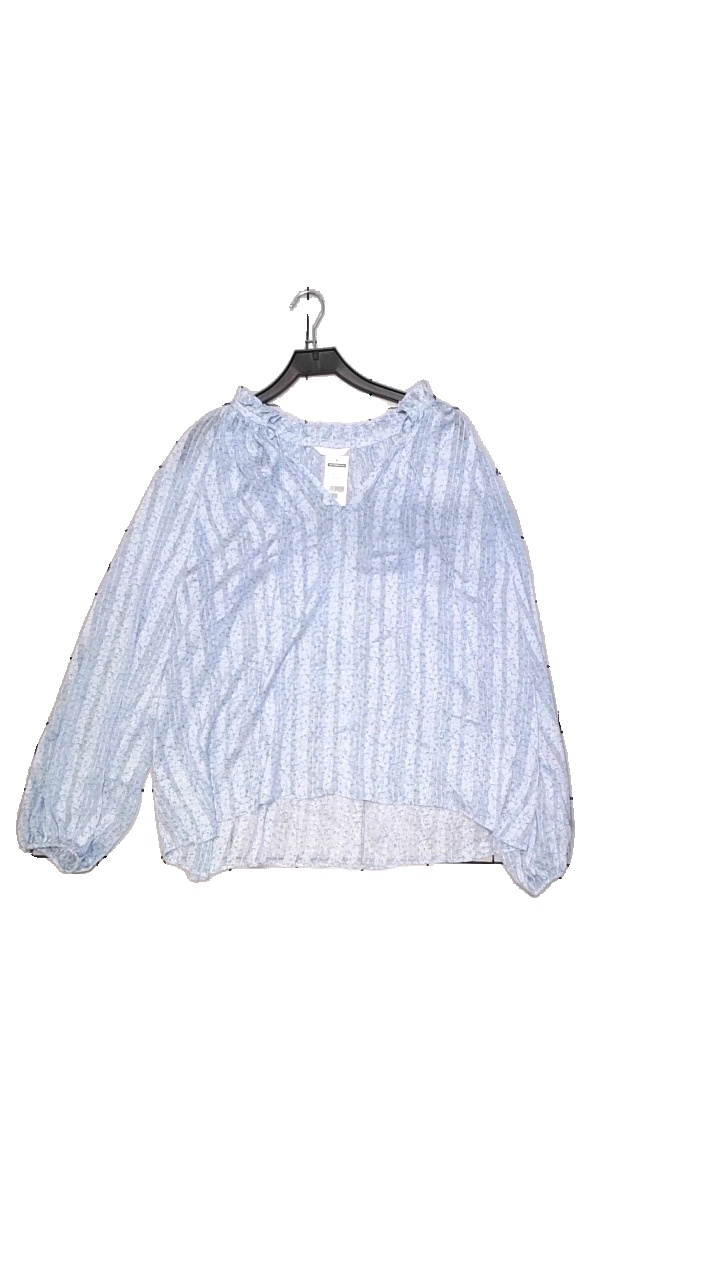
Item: Blouse (Ladies)
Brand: H&m
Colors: Blue, White
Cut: Loose, V-collar
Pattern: Floral print
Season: Summer
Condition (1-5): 5
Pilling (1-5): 5
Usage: Reuse
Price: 50-100